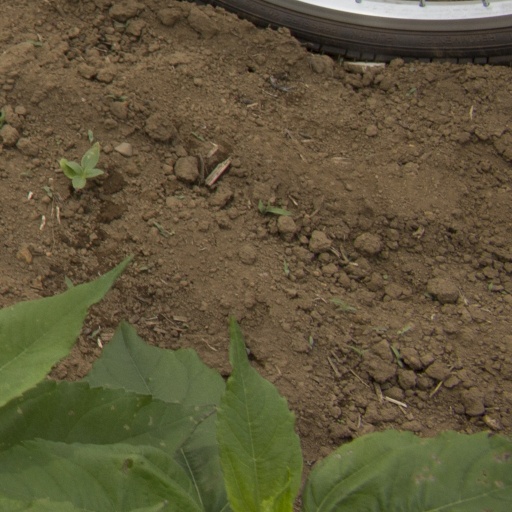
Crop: Jerusalem artichoke